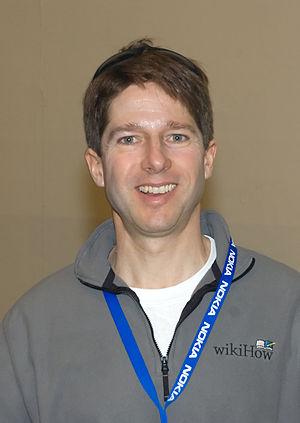
Jack Herrick, né le 2 juin 1969 à Palo Alto en Californie, est un entrepreneur et homme d'affaires américain.